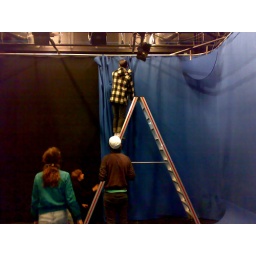
in the blue box